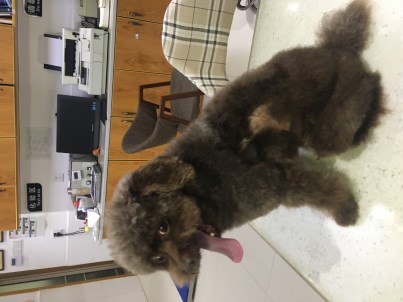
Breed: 7449-n000128-teddy